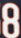
Number: 8